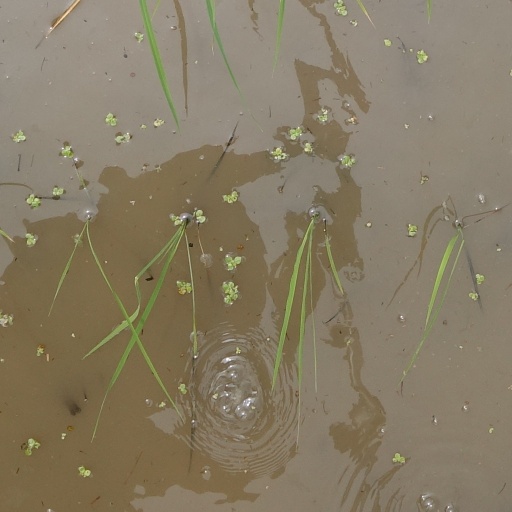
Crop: rice